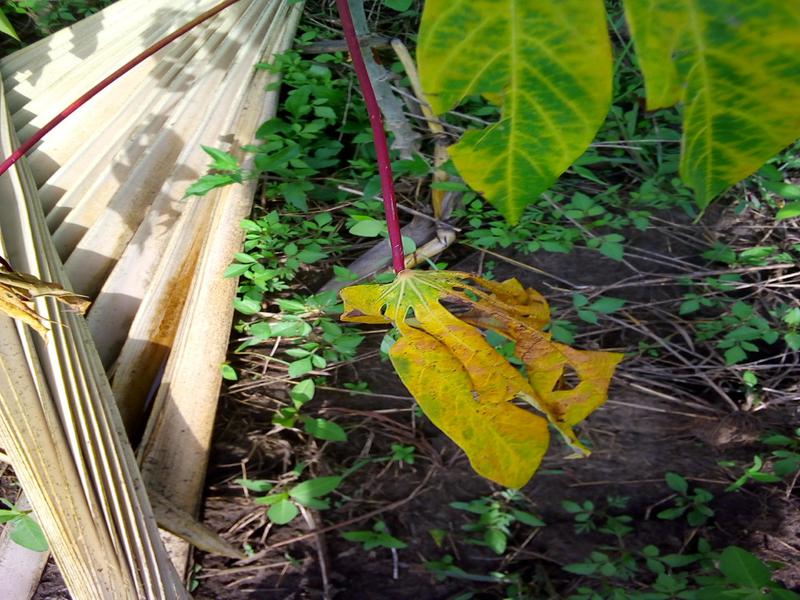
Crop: cassava
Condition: brown_streak_disease